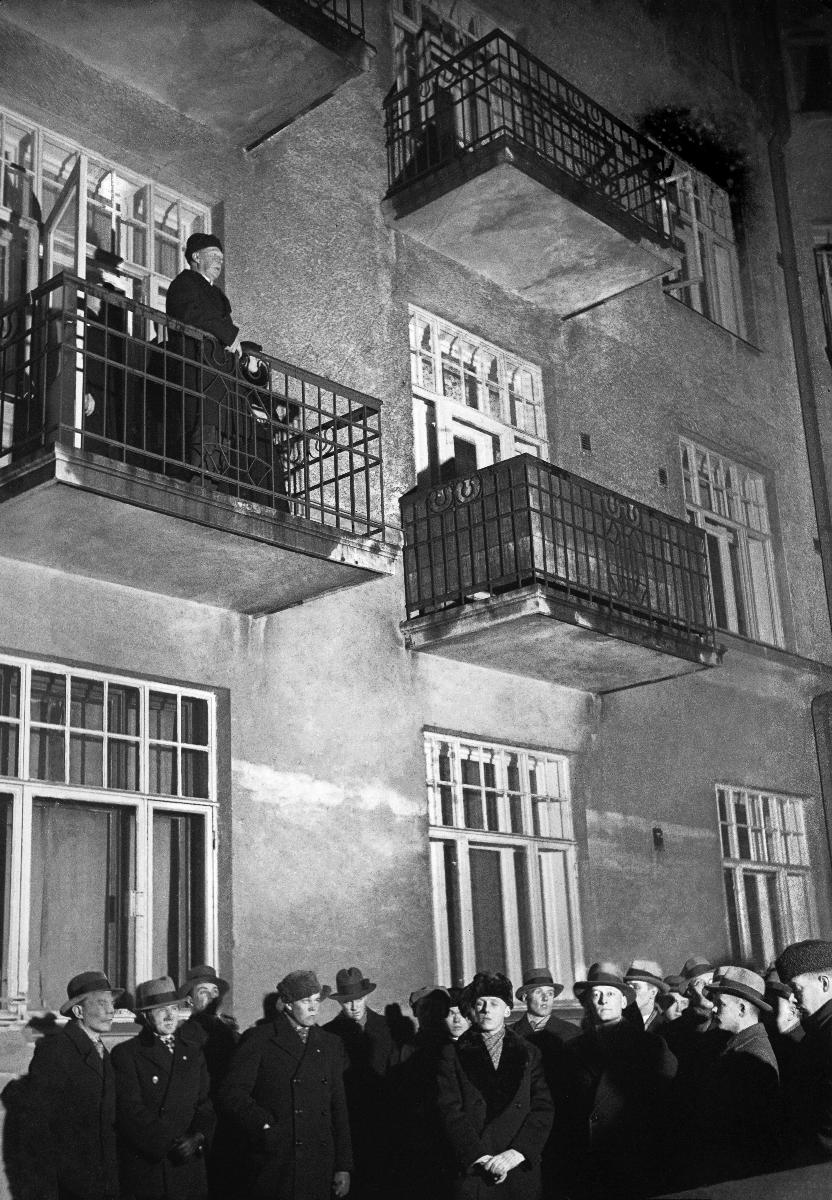
Suomenkieliset ylioppilaat Helsingin yliopiston kanslerin luona
Finskspråkiga studenterna hos Helsingfors universitets kansler; The Finnish speaking students visiting Helsinki University Chancellor
sisällön kuvaus: Ylioppilaat Helsingin yliopiston kanslerin, professori Hugo Suolahden asunnon ulkopuolella, Merikatu 3:ssa Helsingissä 23.1.1935.. content description: The students outside Helsinki University Chancellor, professor Hugo Suolahti's home at Merikatu 3 in Helsinki 23.1.1935. innehållsbeskrivning: Studenterna utanför Helsingfors universitets kansler, professor Hugo Suolahtis bostad vid Havsgatan 3 i Helsingfors 23.1.1935.
Kuvaaja: Sundström, Hugo, kuvaaja
Vuosi: 1935
Paikka: Suomi, Uusimaa, Helsinki
Aiheet: Suolahti, Hugo; politiikka; kielikysymys; aitosuomalaisuus; kokoukset; HBL; politics; language issue; meetings (arranged events); language question; meetings; students; banquet halls; politik; språkfrågan; äktfinskhet; möten; studenter; festsalar